East Harlem

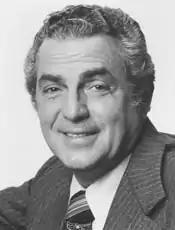
Mario Biaggi

The New York Public Library (NYPL) operates two branches in East Harlem: